Athens Polytechnic uprising

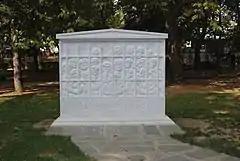
A sculpture commemorating the uprising

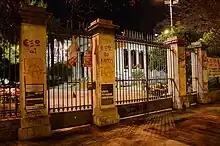
Gate of the Polytechnic, 17 November 2011

An annual march commemorates the uprising, starting near the grounds of the Polytechnic. In 1980, the police killed two people in an attempt to prevent marchers from passing by the American embassy in Athens, the traditional end point of the march in protest to the CIA's role in supporting the coup. The now-defunct far-left organization Revolutionary Organization 17 November, named after the last day of the Polytechnic uprising. After the transition to democracy, the group's chief hitman, Dimitris Koufontinas, attempted to assassinate figures associated with the junta, also titling his memoir-manifesto "I Was Born November 17th" ("Γεννήθηκα 17 Νοέμβρη").